The Verona Trial

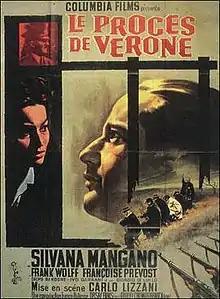

Il processo di Verona (internationally released as The Verona Trial) is a 1963 Italian historical drama film directed by Carlo Lizzani. The film tells of the final phases of the Italian fascist regime, in particular the affair of the 1944 Verona trial, in which Galeazzo Ciano, Emilio De Bono, Giovanni Marinelli and other eminent Fascist officials (Carlo Pareschi and Luciano Gottardi) were sentenced to death and almost immediately executed by a shooting detachment, while Tullio Cianetti was sentenced to 30 years imprisonment.